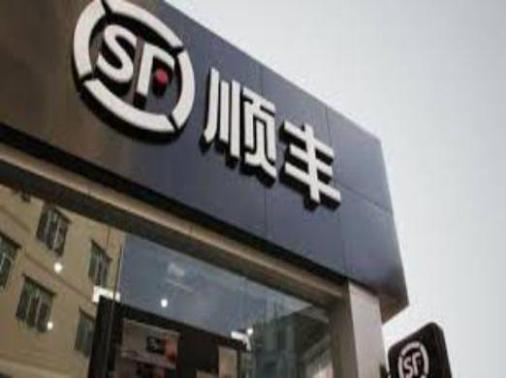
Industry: Others